M1 combat car

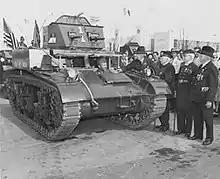
Civil War veterans (wearing Grand Army of the Republic uniforms) inspect an M1 combat car at the 1939 World's Fair in New York

The National Defense Act of 1920 set tanks as the responsibility of the infantry and the general staff defined the purpose of tanks as the support of infantry units. Light tanks were defined as weighing five tons or less – so they could be carried by trucks – and medium tanks no greater than 15 tons to meet bridge weight limits. With very tight restrictions on spending, tank development in the U.S. was limited to a couple of test vehicles a year. The mechanization of the army was promoted by General Douglas MacArthur (at the time the Chief of Staff of the US Army) who believed that the cavalry should have tanks for an exploiting role rather than acting in support of the infantry. To allow U.S. Army cavalry units to be equipped with armored fighting vehicles, the tanks developed for the cavalry were designated "combat cars".